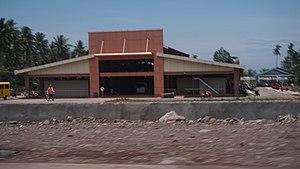
Salay est une localité de la province du Misamis oriental, aux Philippines. En 2015, elle compte 28 705 habitants.